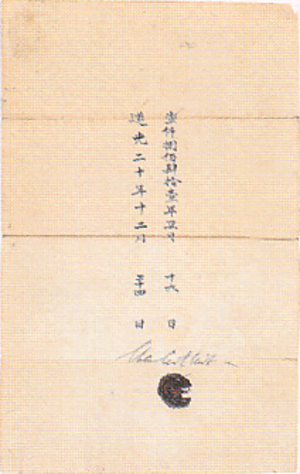
La Convention de Chuanbi, est un des traités inégaux signé entre la Chine impériale de la dynastie Qing, représenté par Qishan et l'Empire britannique, représenté par le ministre plénipotentiaire Charles Elliot, en 1841, pendant la première guerre de l'opium. Elle n'aura finalement pas été ratifiée en raison de la désapprobation des gouvernements des deux Empires. Les deux signataires seront renvoyés de leur postes par leurs gouvernements respectifs.